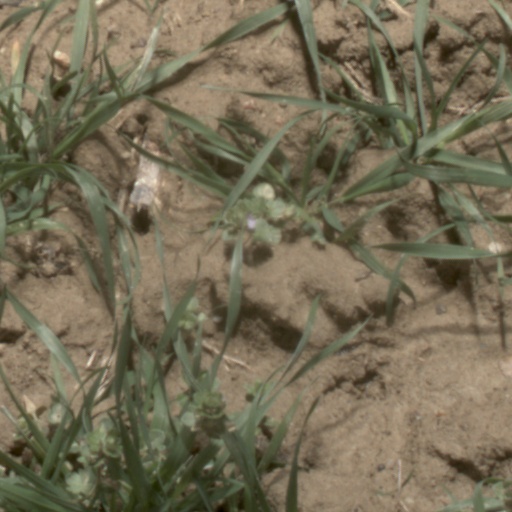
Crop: wheat